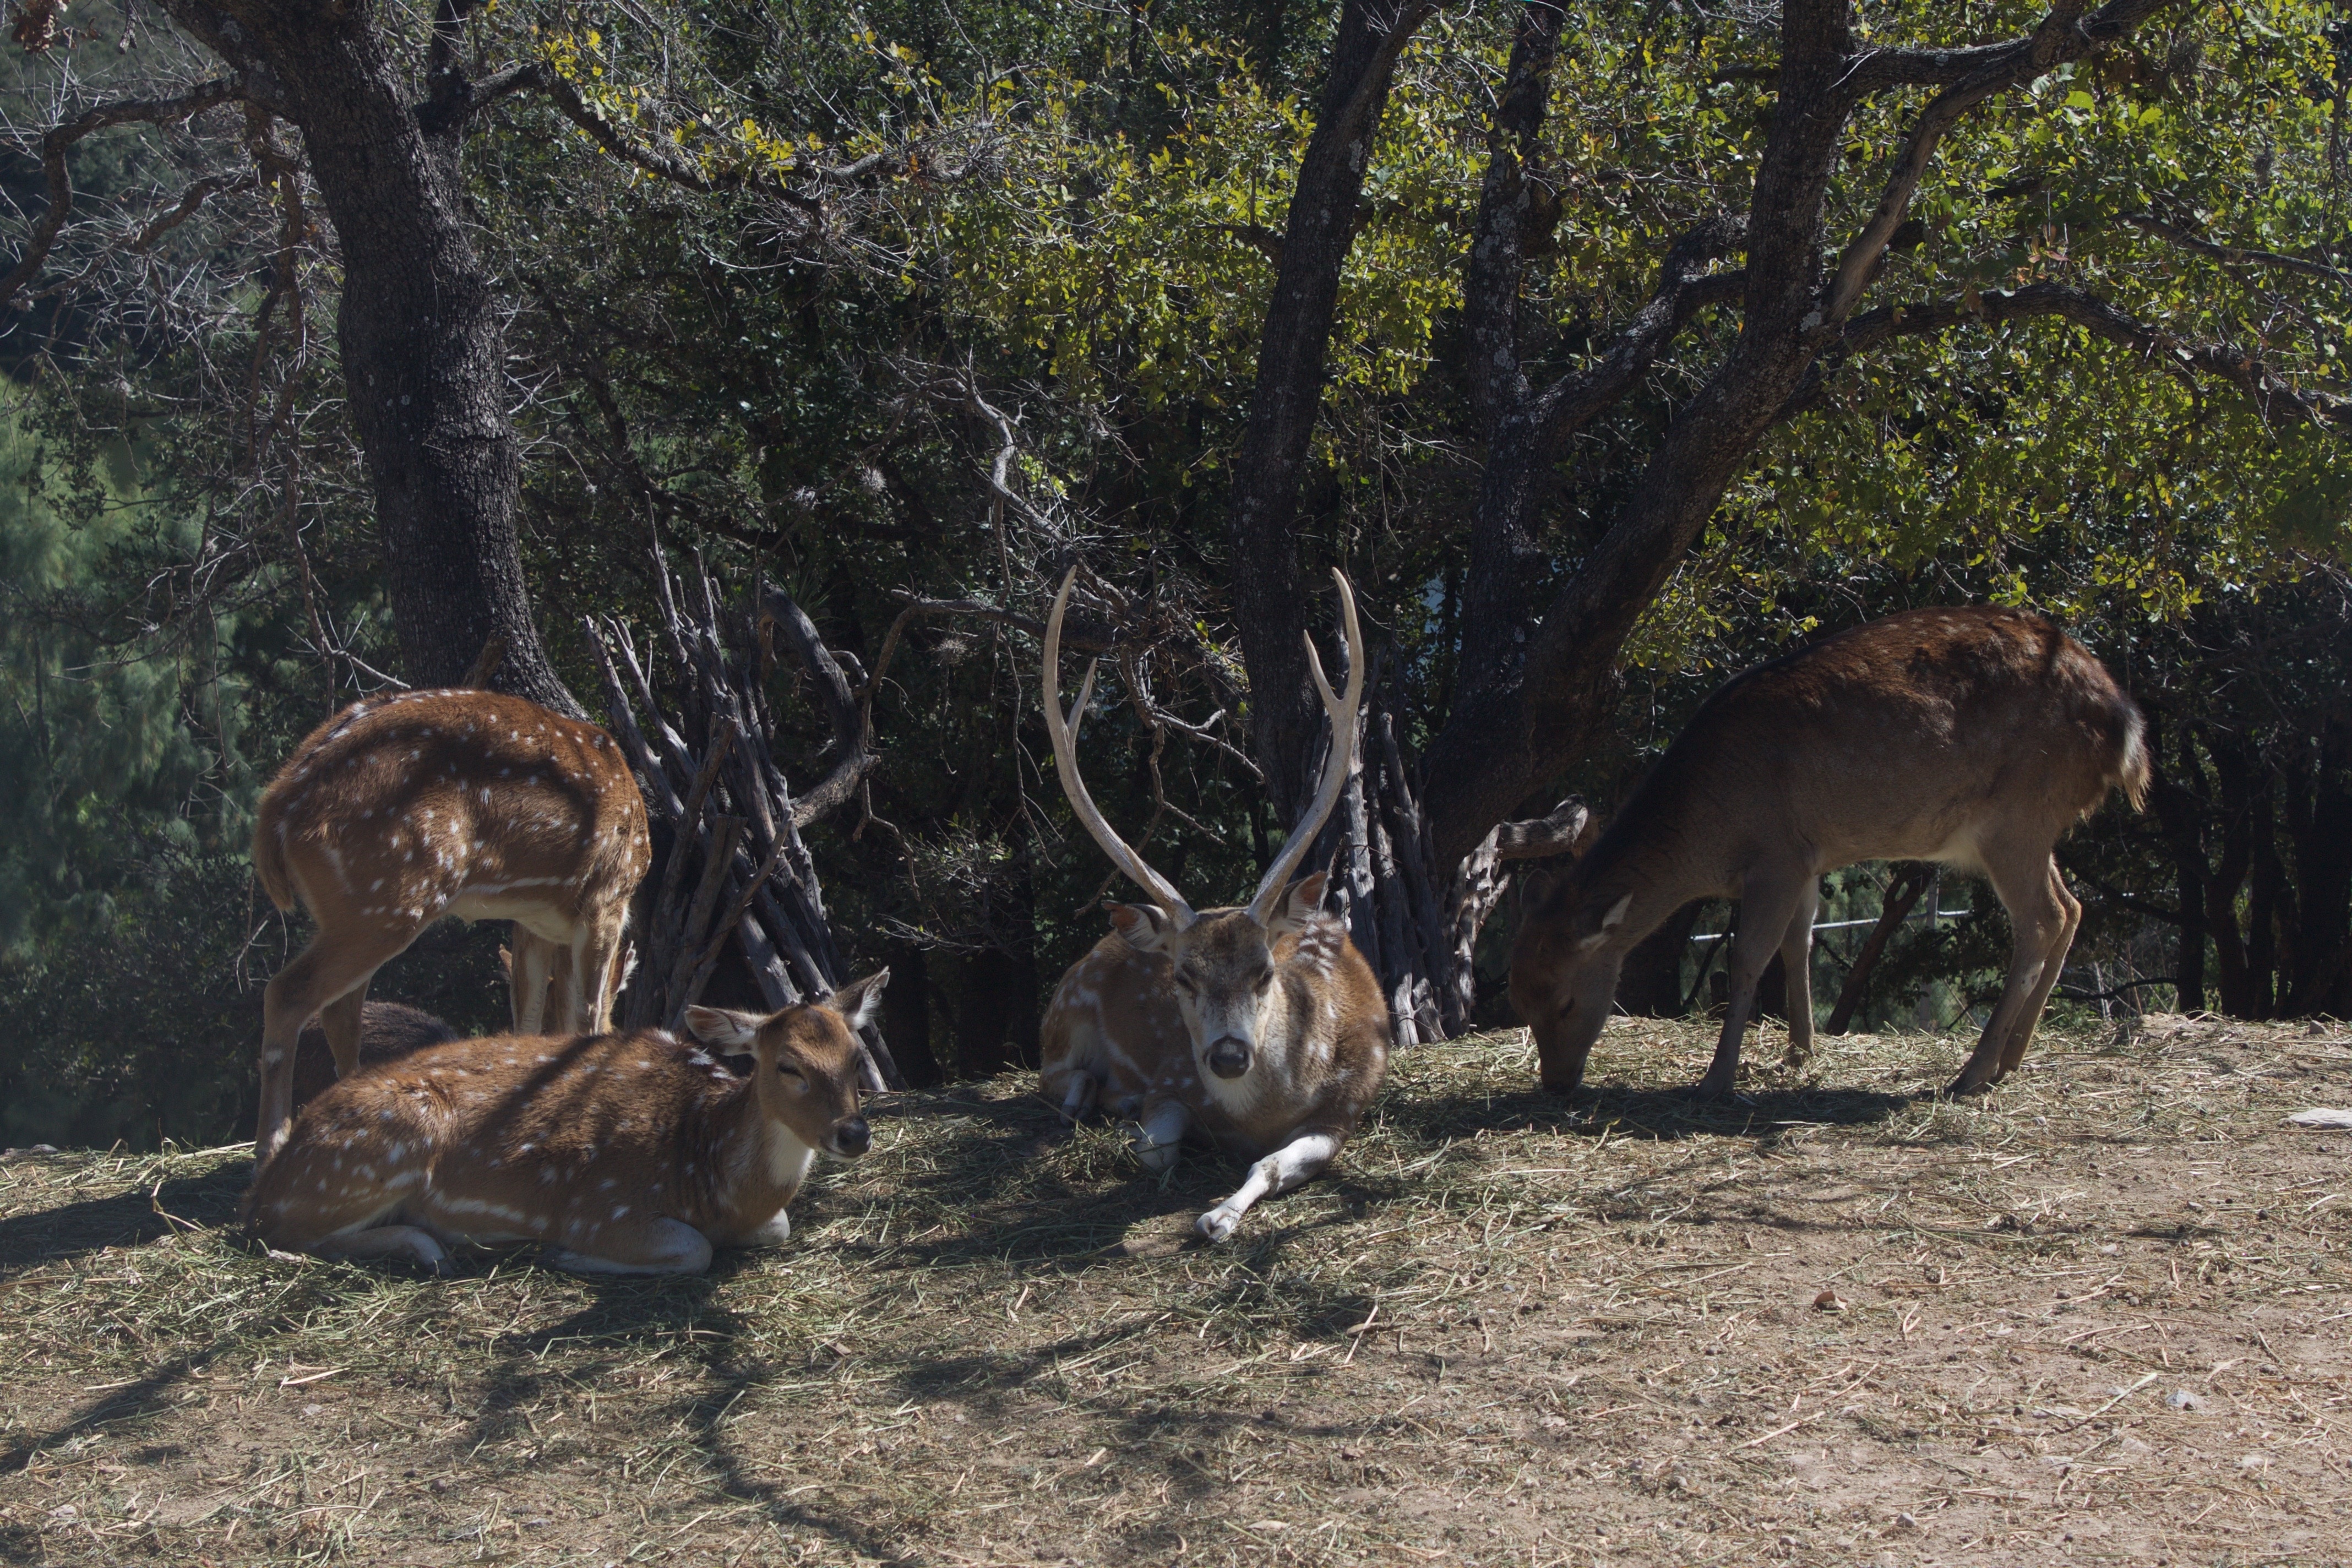
nature, wildlife, deer, zoo, mammal, fauna, animals